Water polo at the 2016 Summer Olympics – Women's qualification

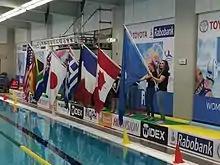
Flags of participating nation during the opening ceremony

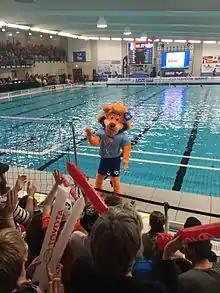
Swimba, the mascot of the event

There were 12 places originally allocated to continental associations in the tournament not already directly qualified to the Olympics – 7 from Europe, 2 from the Americas, 1 from Asia, 1 from Africa, and 1 from Oceania.